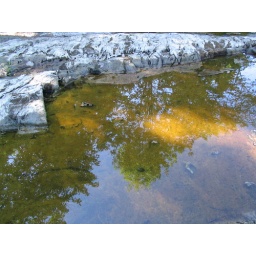
Reflection in a river bed pool